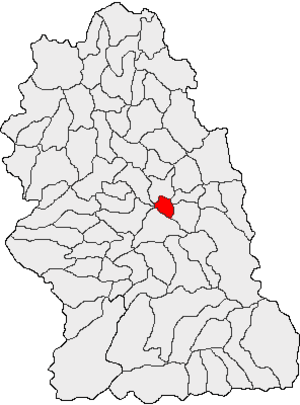
Băcia est une commune de l'ouest de la Roumanie, en Transylvanie, située dans le județ de Hunedoara, près de la ville de Simeria. La commune comprend les villages de Băcia, Petreni, Tâmpa et Totia.